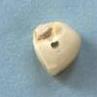
Maize quality: Bad